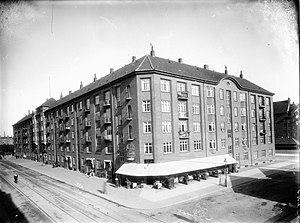
Vesterfælledvej / Bygninger og beboere
Vesterfælledvej 61-73
Karreen Vesterfælledvej 61-73, Alsgade 24, Ejderstedgade 18-32, Ny Carlsberg Vej 37, Vesterbro, København, Danmark, opført 1917 efter tegninger af arkitekt Christian Mandrup-Poulsen. Restaurant Als ses på hjørnet på adressen Vesterfælledvej 73.